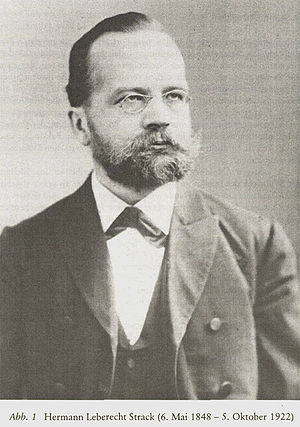
Hermann Strack
Hermann Leberecht Strack var en tysk protestantisk teolog og forsker af jødedommen.